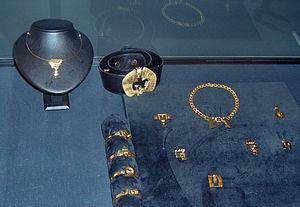
Hubert JA Minnebo, né le 6 février 1940 à Bruges, est un artiste visuel belge néerlandophone. Il débute comme peintre, graveur et dessinateur, puis utilise l'aluchromie, pour la création de sculptures en aluminium chromé, et à travers la production de reliefs en cuivre. Il se transforme peu à peu en créateur de statues en bronze, de sculptures monumentales et de bijoux en or. Ses œuvres ne se rattachent pas à un style particulier.